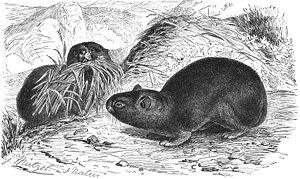
Pika de l'Altaï (Ochotona alpina), 13,2 x 7,9 cm. Italiano: Pica alpino (Ochotona alpina), 13,2 x 7,9 cm. 한국어: 알프스우는토끼 (Ochotona alpina) Bahasa Melayu: Pika Alp (Ochotona alpina) Malti: Pika Alpina (Ochotona alpina)
Ochotona alpina, le pika de l'Altaï ou pika alpin, est une espèce de lagomorphe de la famille des Ochotonidae